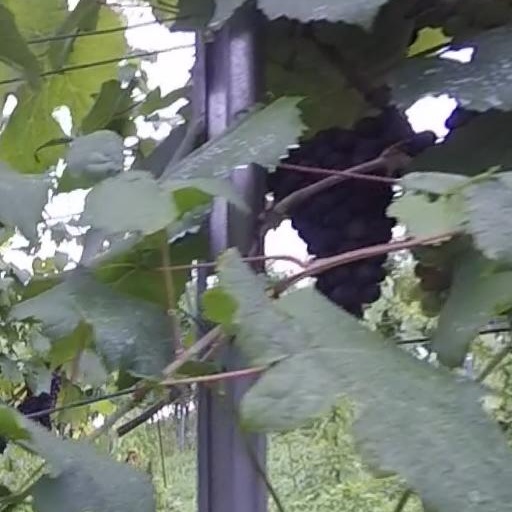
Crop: grape